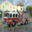
Label: truck